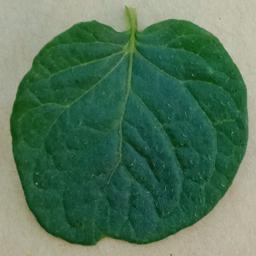
Label: Potato___Healthy